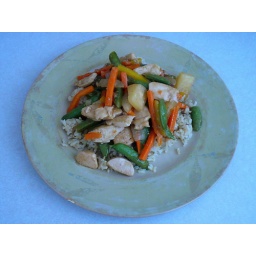
Dinner tonight: Sweet & sour chicken and veggies over brown rice